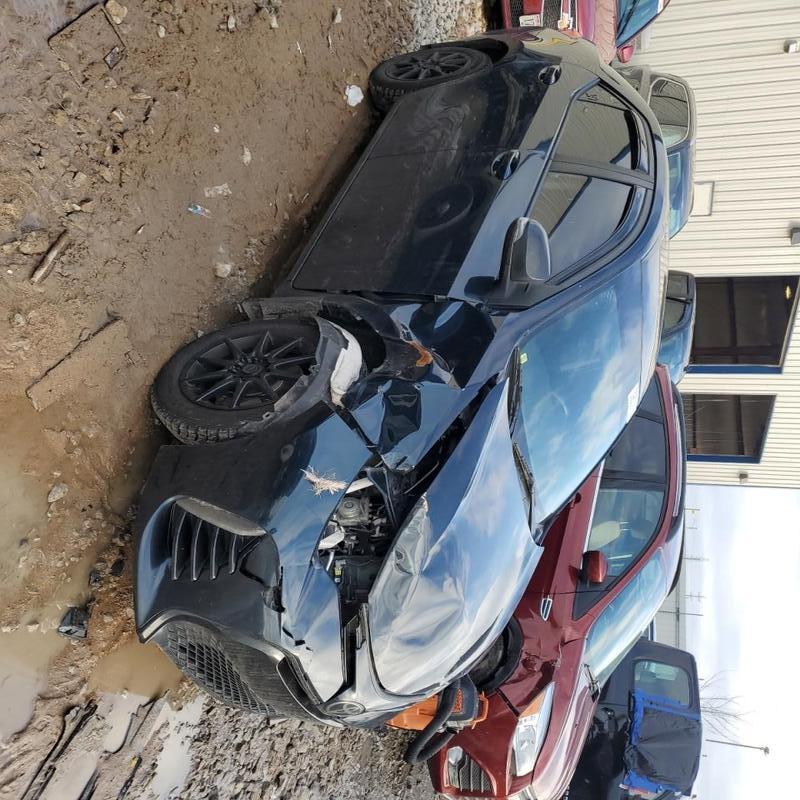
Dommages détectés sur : plaque d'immatriculation avant, pare-choc avant, feu avant droit, capot, aile avant droite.
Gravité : majeur